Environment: real
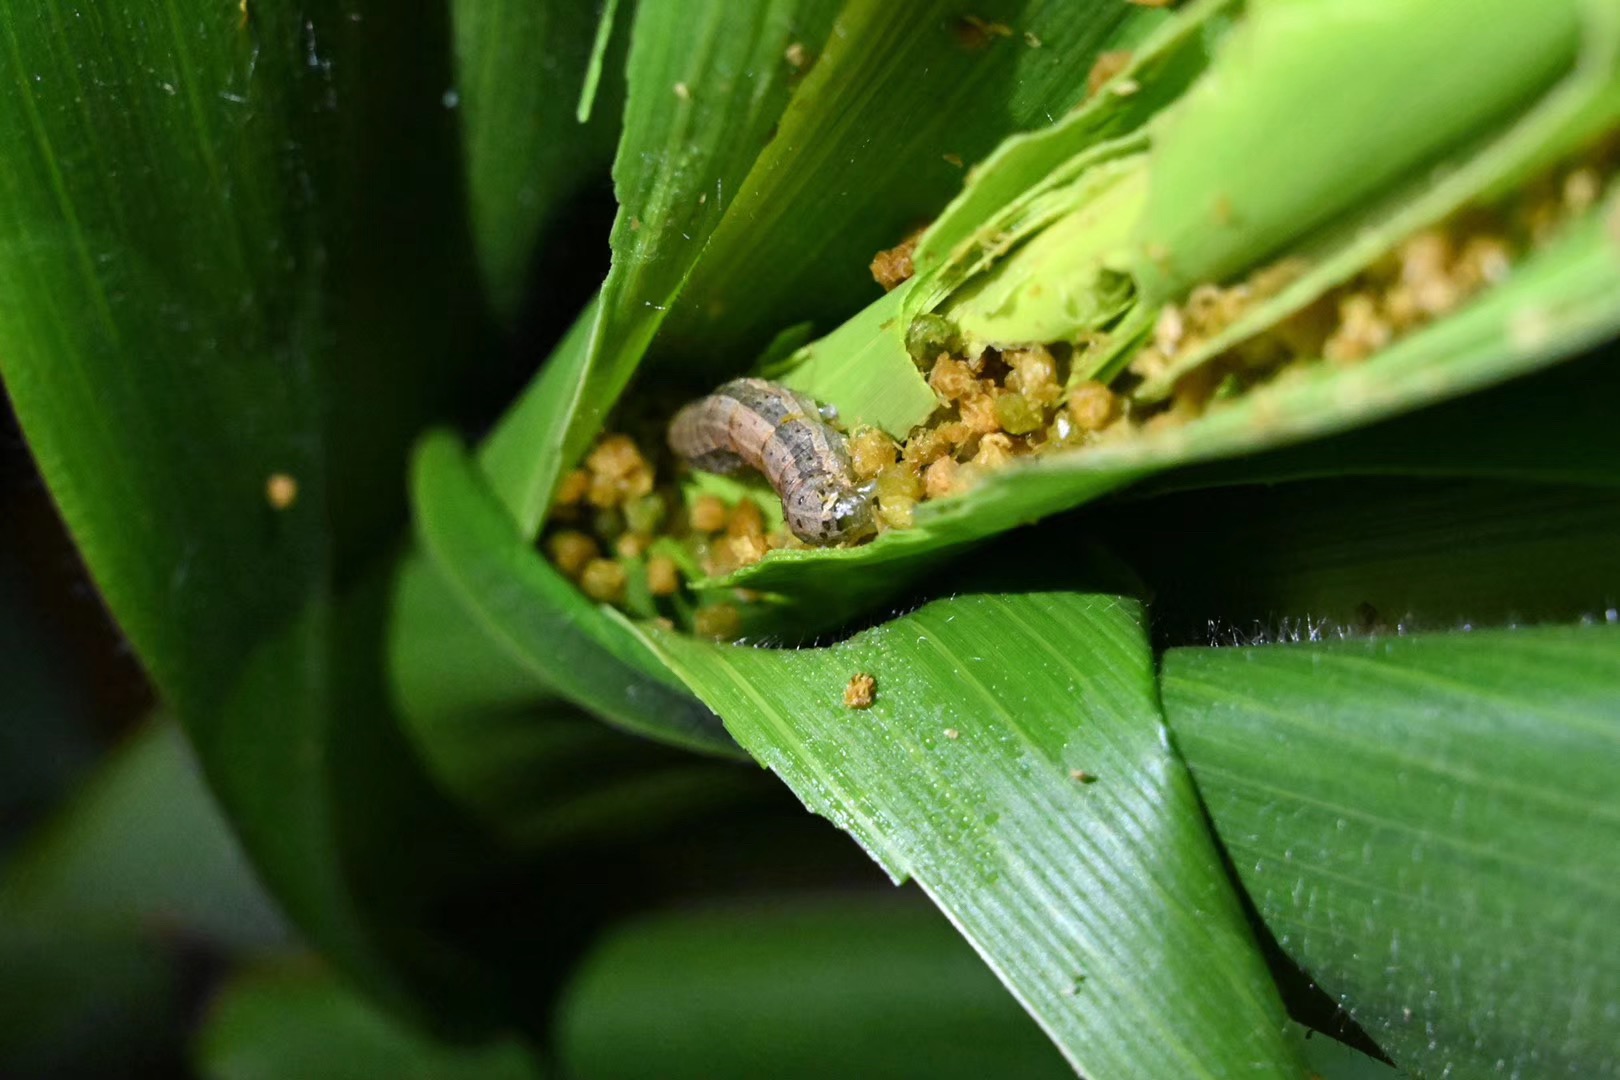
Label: fall_armyworm